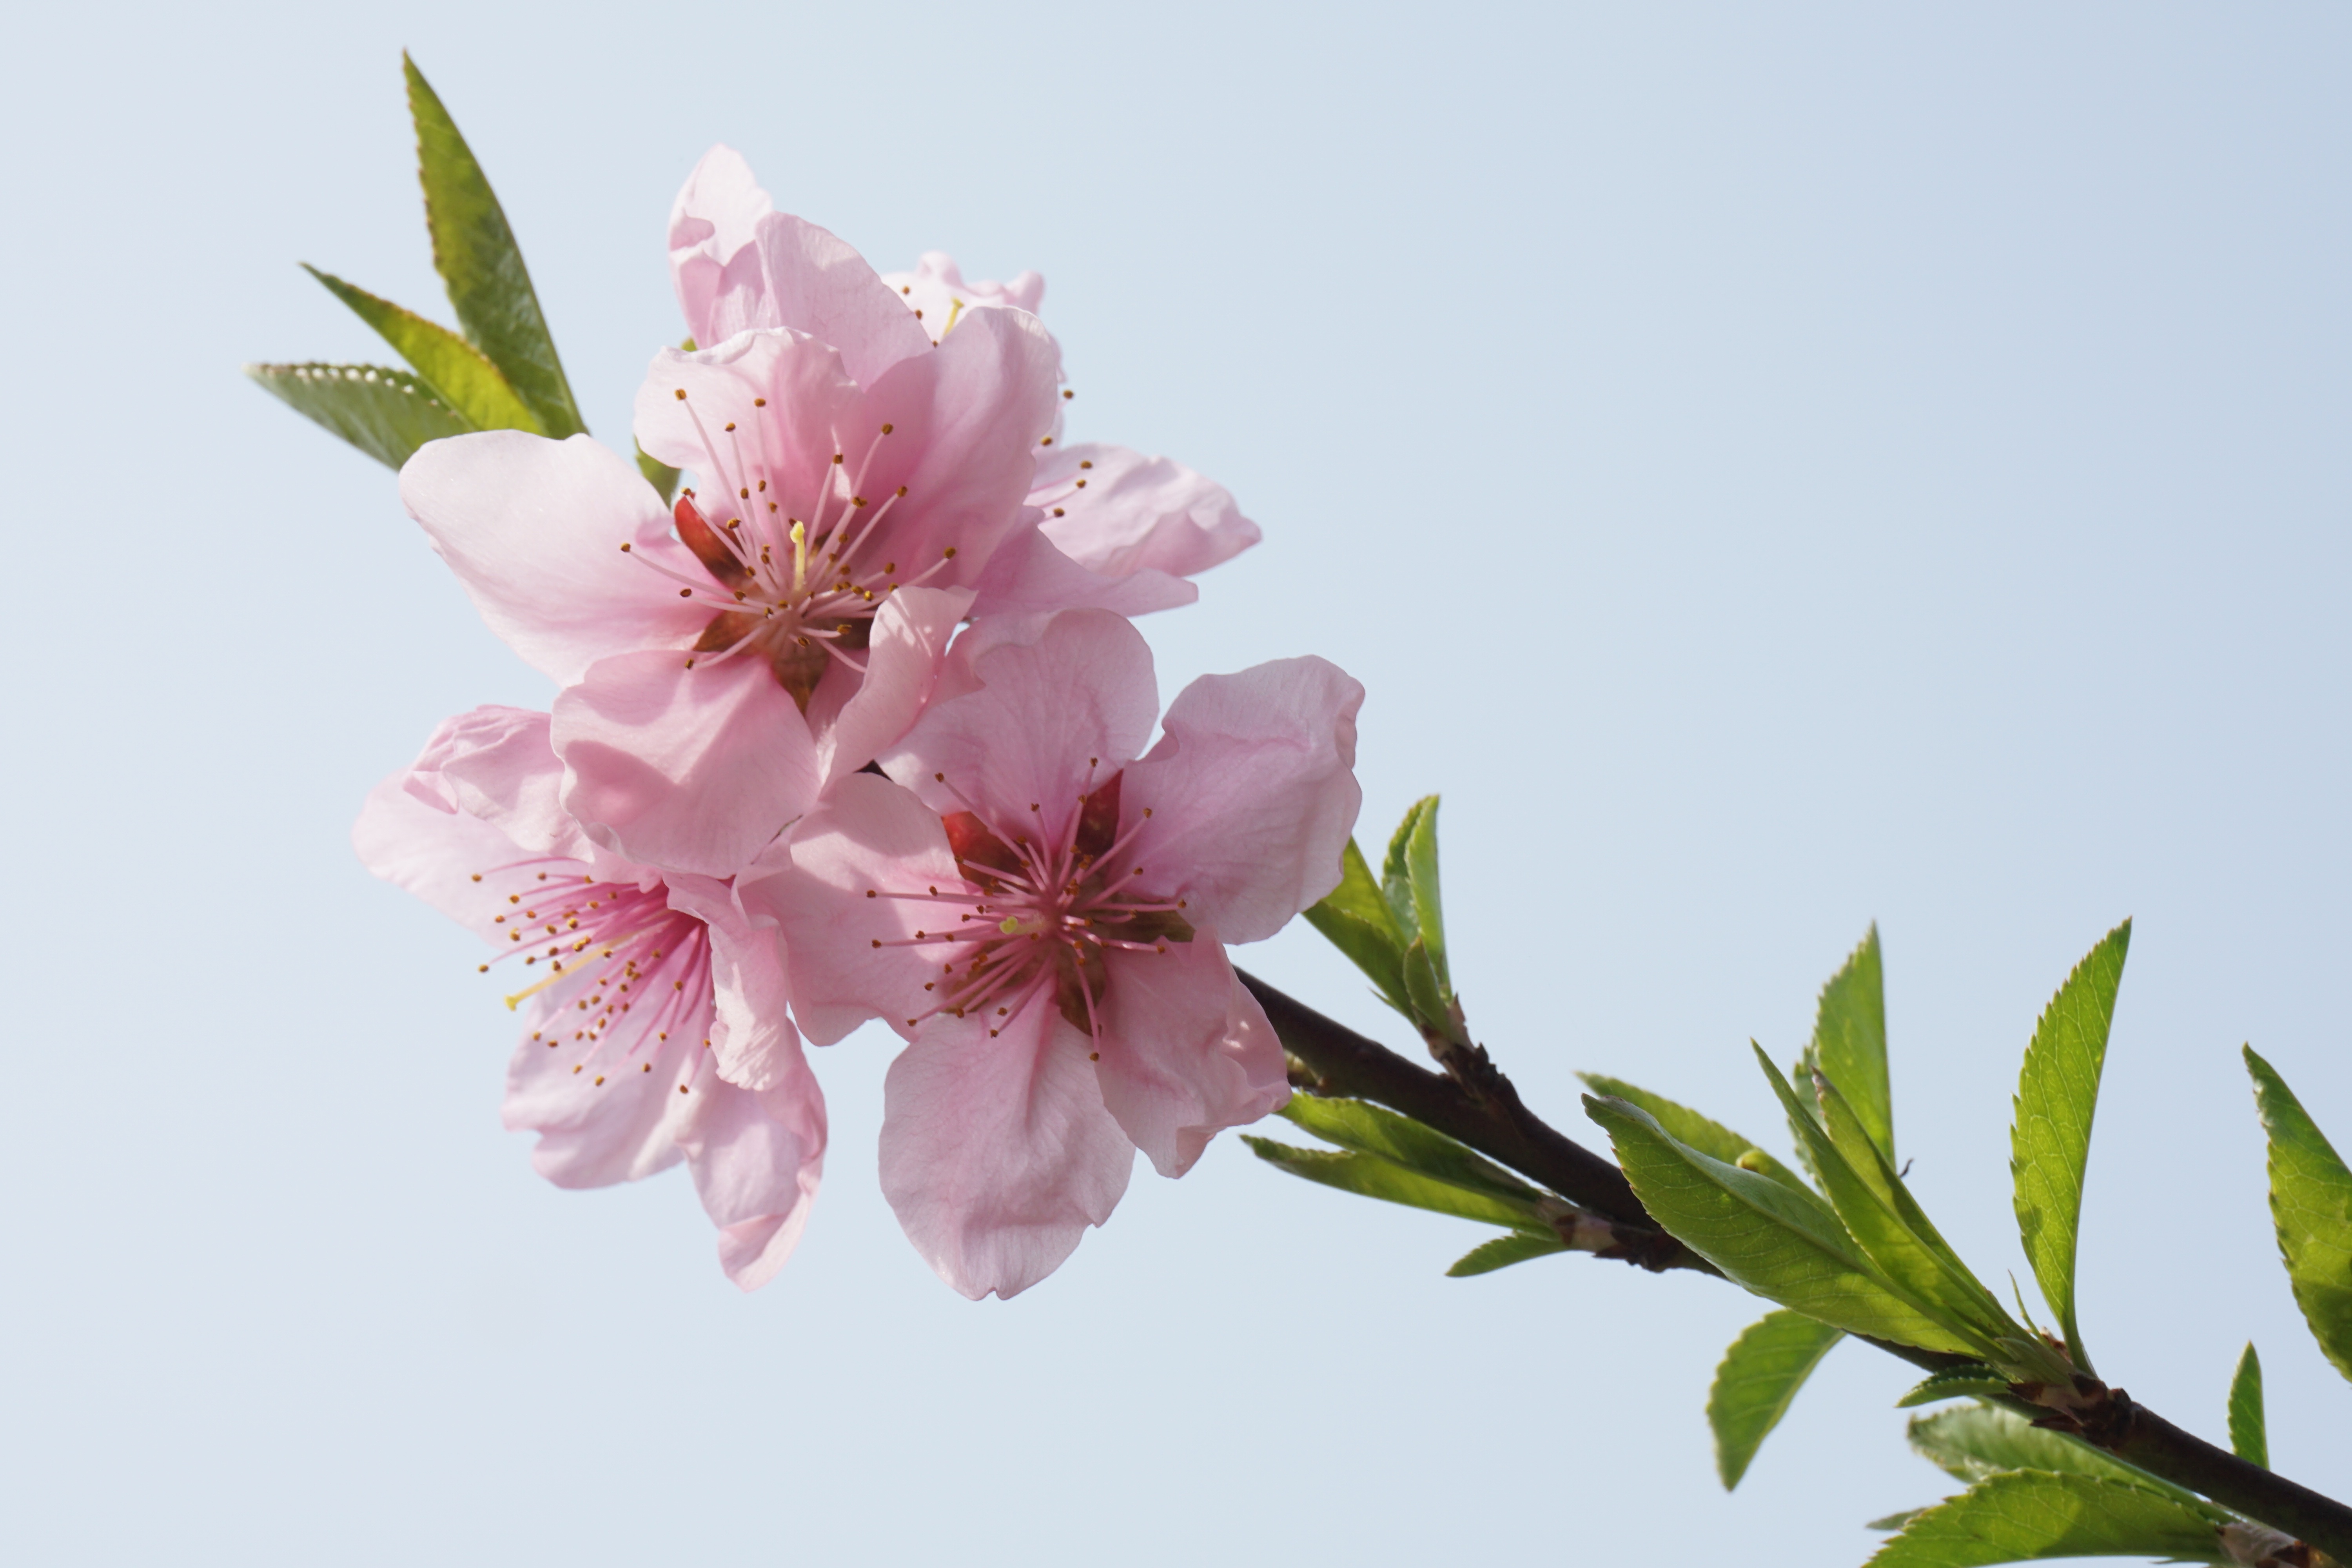
tree, branch, blossom, plant, flower, petal, spring, produce, botany, pink, flora, cherry blossom, close up, shrub, section, macro photography, properties, peach blossom, pink petals, the leaves, flowering plant, primary, ew life, blosson, land plant